Giant golden-crowned flying fox

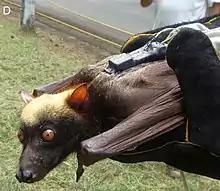
Individual fitted with a GPS tracking device for research on habitat use and movement

As of 2016, the giant golden-crowned flying fox is listed as an endangered species by the IUCN. It meets the criteria for this designation because its population likely declined by more than 50% from 1986–2016. One of the largest factors in its decline is hunting for bushmeat. Its large body size means that it is an easier target than many other bats. The practice of shooting the giant golden-crowned flying fox at its roosts results in excessive mortality, as dead individuals may not fall from the tree, and wounded individuals may glide some distance before falling. Therefore, a poacher may kill as many as thirty bats to recover ten.